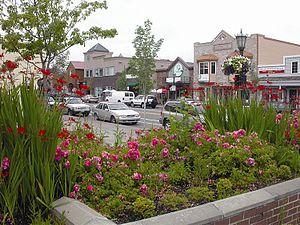
La ville de Troutdale est située dans le comté de Multnomah, dans l’État de l’Oregon, aux États-Unis. Elle comptait 15 962 habitants lors du recensement de 2010.